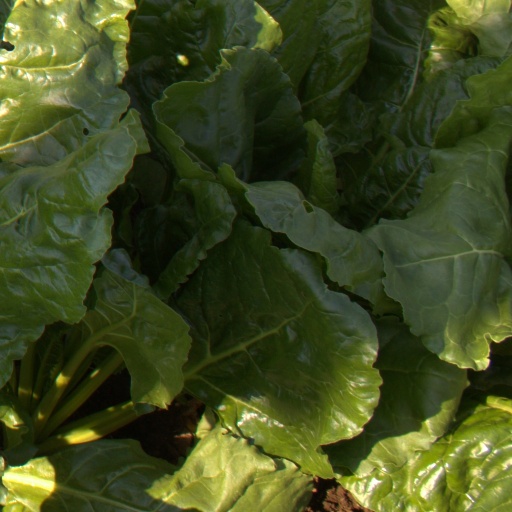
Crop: sugar beet